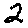
Label: 2